Maya Fox

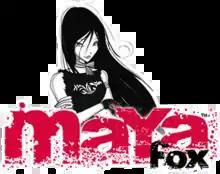

Maya Fox is a series of horror comics and novels from Rainbow SpA, an Italian studio owned by Iginio Straffi and (formerly) Viacom at the time of the series' conclusion. The franchise's title character was co-created by Straffi, known for his previous creation "Winx Club", and Silvia Brena, the former director of "Cosmopolitan Italy". Straffi and Brena co-wrote each of the comic issues and four "Maya Fox" novels. The series follows a young woman named Maya Fox who lives in London. After her father is murdered by a serial killer named Michael Gacy, Maya discovers that she has the ability to speak with the dead. While avoiding Gacy, she works to prevent an apocalypse in 2012.